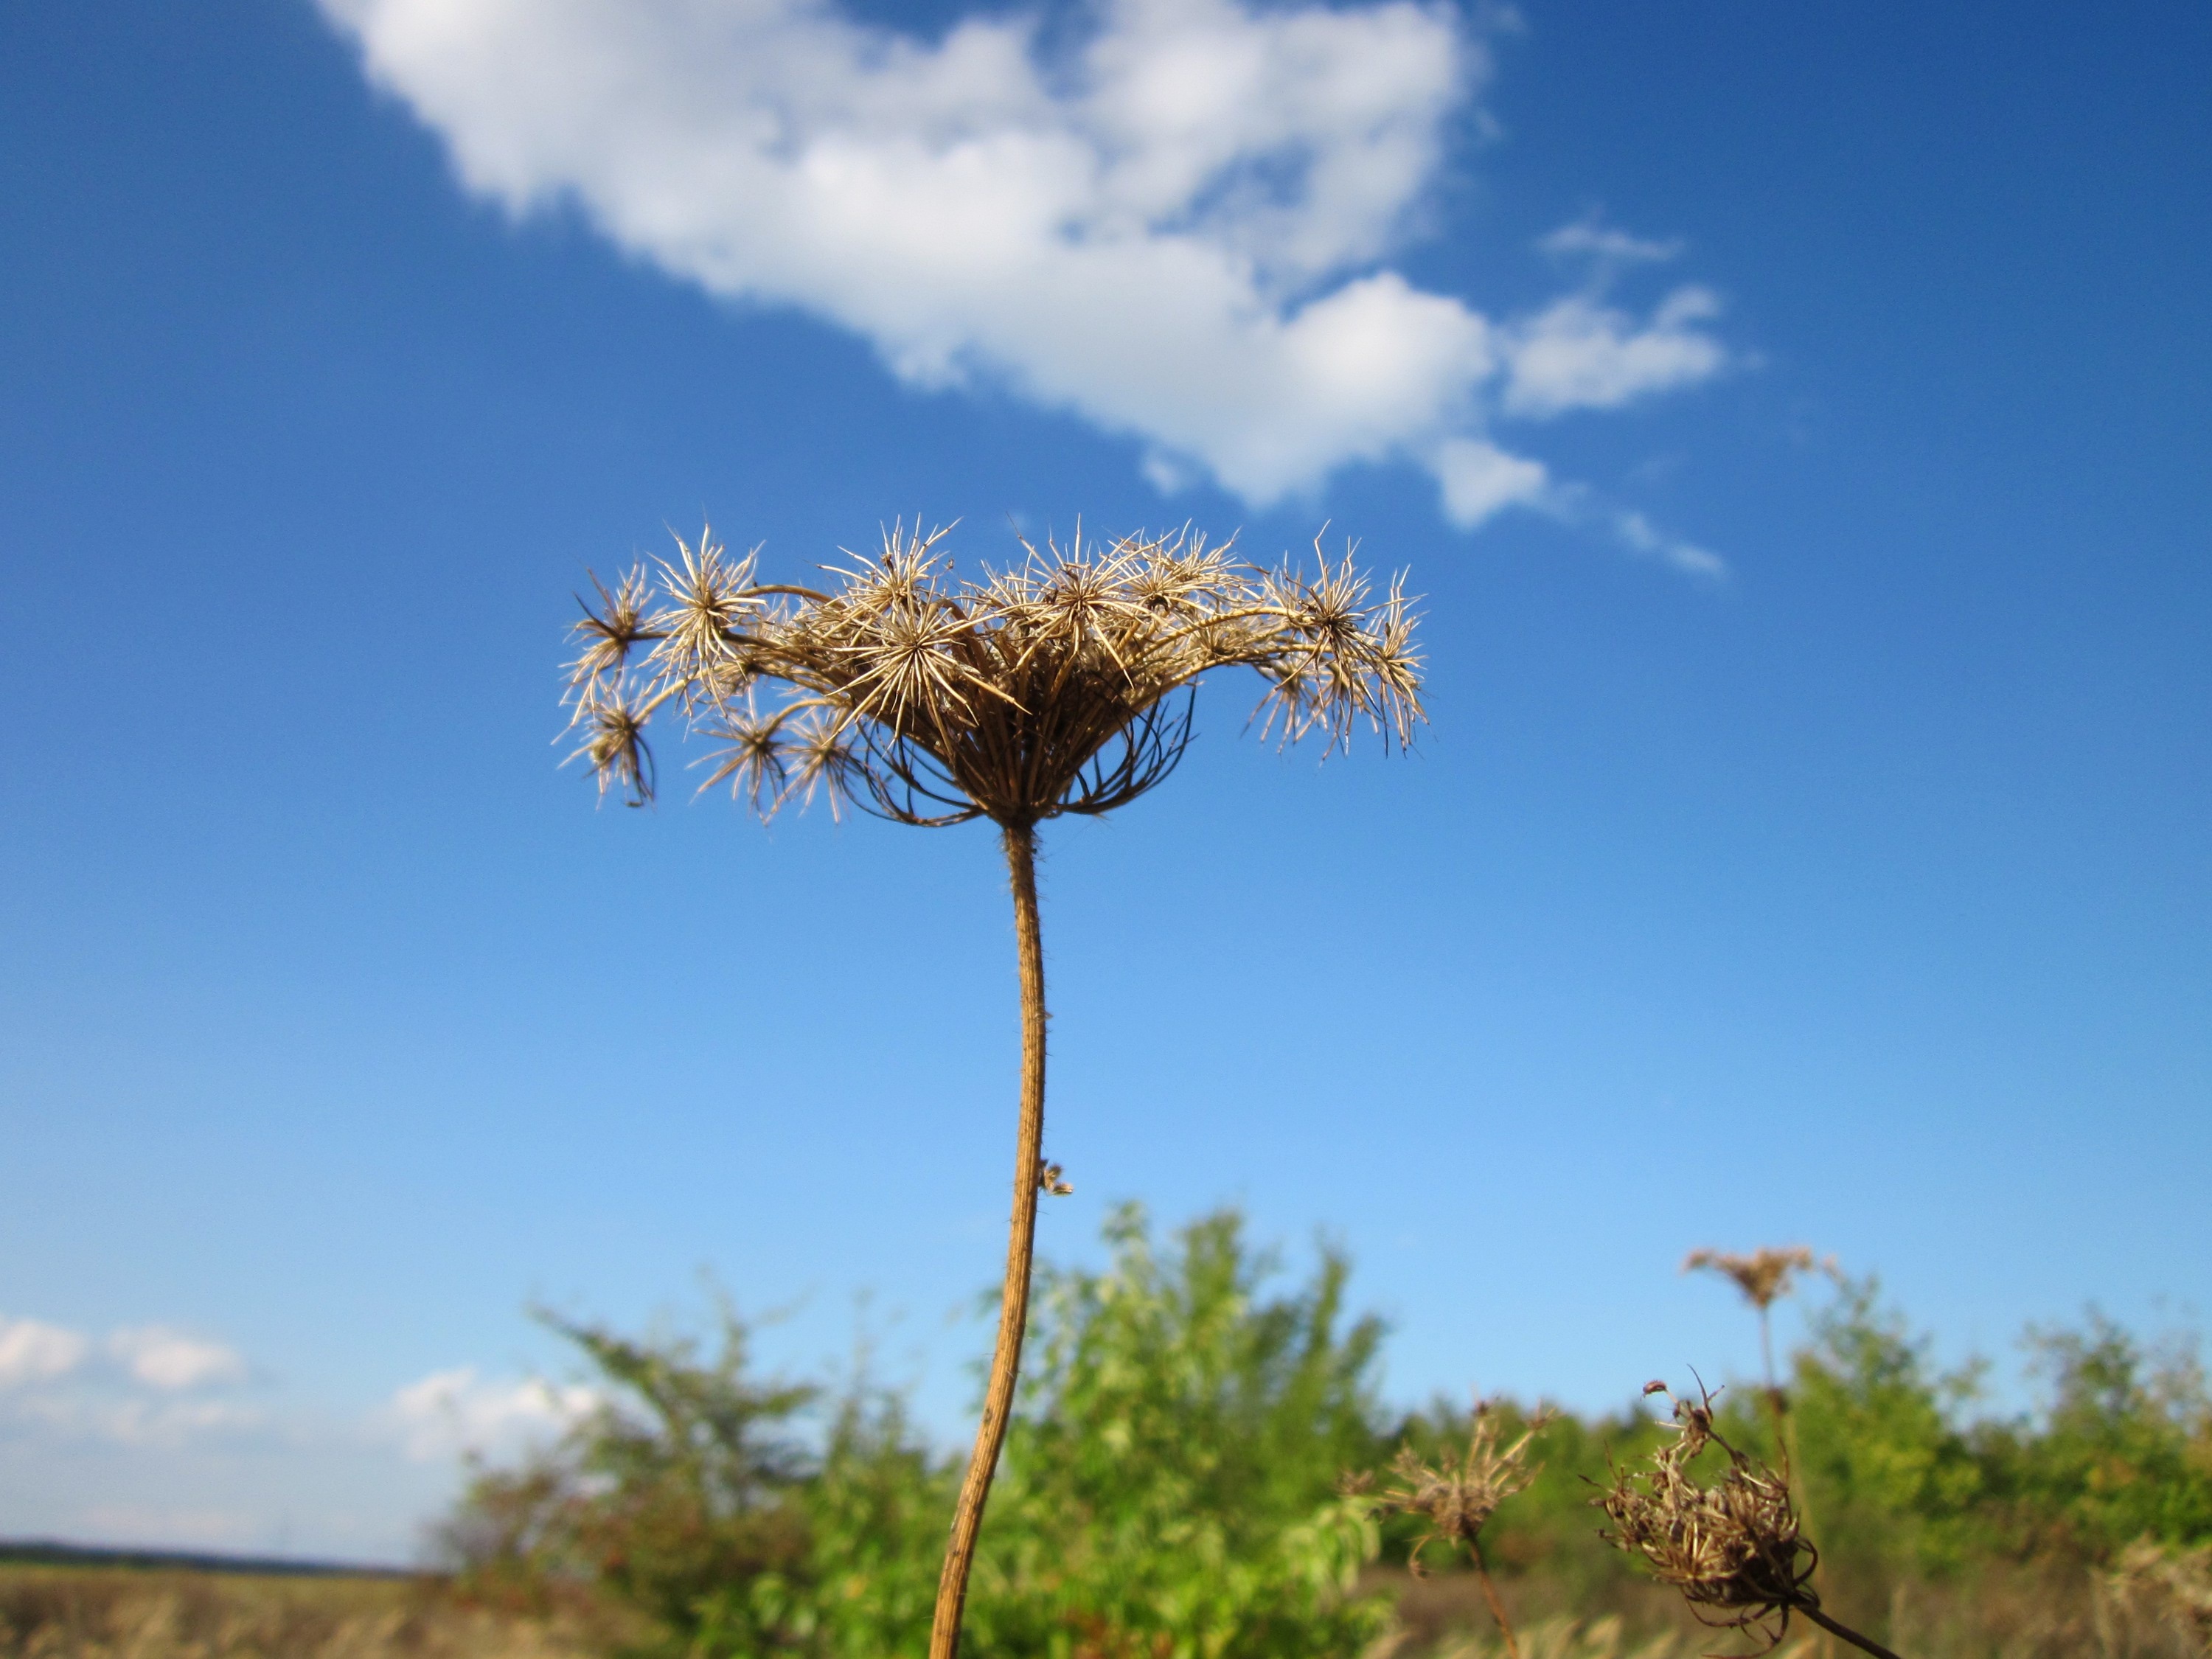
landscape, tree, nature, grass, cloud, plant, sky, field, prairie, flower, wind, soil, botany, agriculture, flora, savanna, plain, wildflower, grassland, withered, species, faded, ecosystem, steppe, flowering plant, wild carrot, daucus carota, grass family, woody plant, land plant, arecales